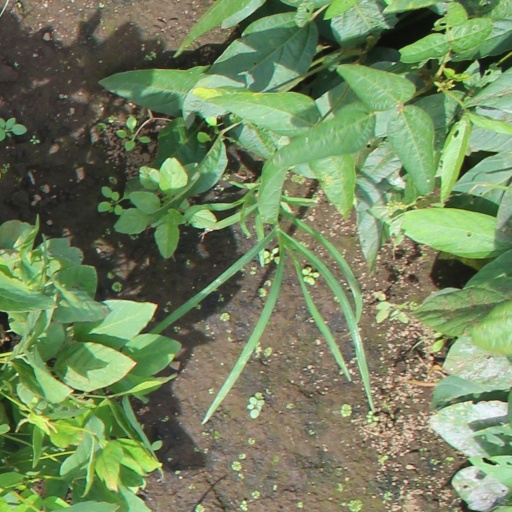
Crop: soybean